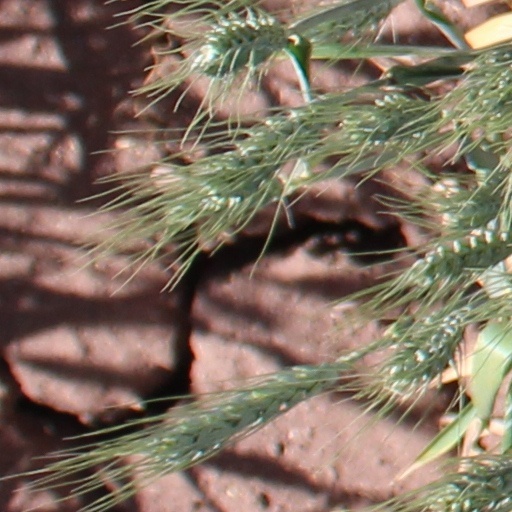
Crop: wheat